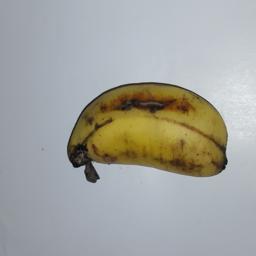
Banana variety: Champa Kola